Alligatoah

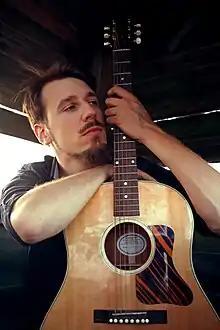
Alligatoah in 2015

Lukas Strobel (born 28 September 1989), better known by his stage name Alligatoah, is a German rapper, singer, producer and DJ signed to the independent German hip hop record label Trailerpark. He also publishes music for his two fictional characters Kaliba 69 (rapper) and DJ Deagle (producer) under his stage name. His albums "Triebwerke" and "Musik ist keine Lösung" were certified gold while the single "Willst du" was certified platinum.